Mathew Brady

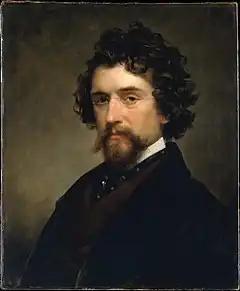
An 1857 portrait of Brady by Charles Loring Elliott

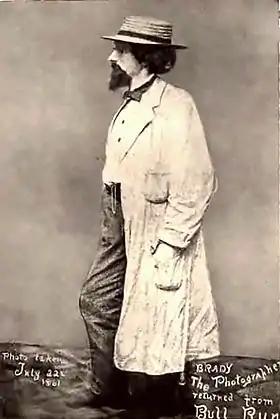
Brady upon his return from the First Battle of Bull Run in Manassas; under his long coat, he is wearing a saber awarded to him by the New York Fire Zouaves.

At first, the effect of the Civil War on Brady's business was a brisk increase in sales of "cartes de visite" to departing soldiers. Brady marketed to parents the idea of capturing their young soldiers' images before they might be lost to war by running an ad in the "New-York Daily Tribune" that warned, "You cannot tell how soon it may be too late." However, he was soon taken with the idea of documenting the war itself. He first applied to an old friend, General Winfield Scott, for permission to have his photographers travel to the battle sites, and eventually he made his application to President Lincoln himself. Lincoln granted permission in 1861, with the provision that Brady finance the project himself.